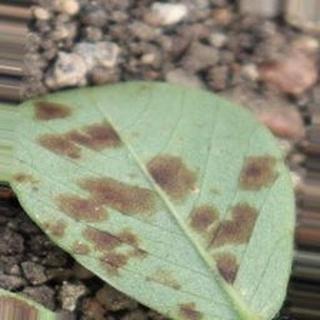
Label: groundnut_rust